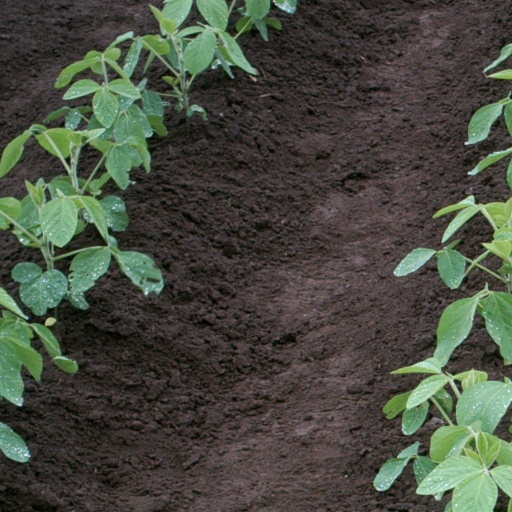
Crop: soybean